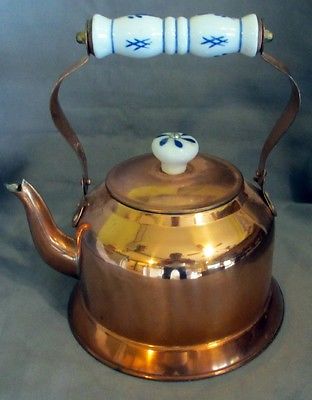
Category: kettle